Alaska Reindeer Service

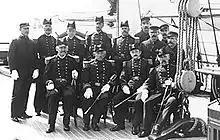
Capt. Michael A. Healy (seated second from left) with the officers of the "Bear" (ca. 1885-95)

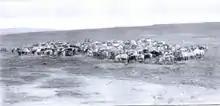
Reindeer at Teller Station, 1892

During the summer of 1890, Dr. Sheldon Jackson, General Agent for Education in Alaska and Presbyterian Minister, accompanied the revenue cutter "Bear", Capt. Michael A. Healy, commanding, in its annual cruise in Bering Sea and the Arctic Ocean visiting all the important villages on both Alaskan and Siberian shores.